Geology of Sweden

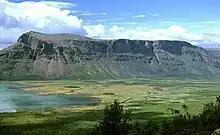
Tjakkeli, a mountain in Norrbotten County (northern Sweden), is made of mylonitised syenitoid-granitic igneous rock above quartz arenite sedimentary rock (about 1,880 to 490 million years old), originally formed in another location and transported eastward during the Caledonian orogeny, about 450 million years ago, as part of a large nappe fold, thrust on top of the underlying Svecokarelian basement (about 1,920 to 1,870 million years old)

The Swedish Caledonides formed due to an orogeny in the early Paleozoic, along the western margin of Sweden approximately 510 to 400 million years ago. The Caledonides are 900 kilometers long and 120 kilometers wide and is dominated by a series of thrust sheets, on top of Precambrian allochthon formations. Tectonic shortening at the margin of the ancient continent Baltica produced the Lower Allochthon, Middle Allochthon and Upper Allochthon as well as the Seve Nappes. Prior to tectonic shortening, the margin of the continent extended 400 kilometers further west.